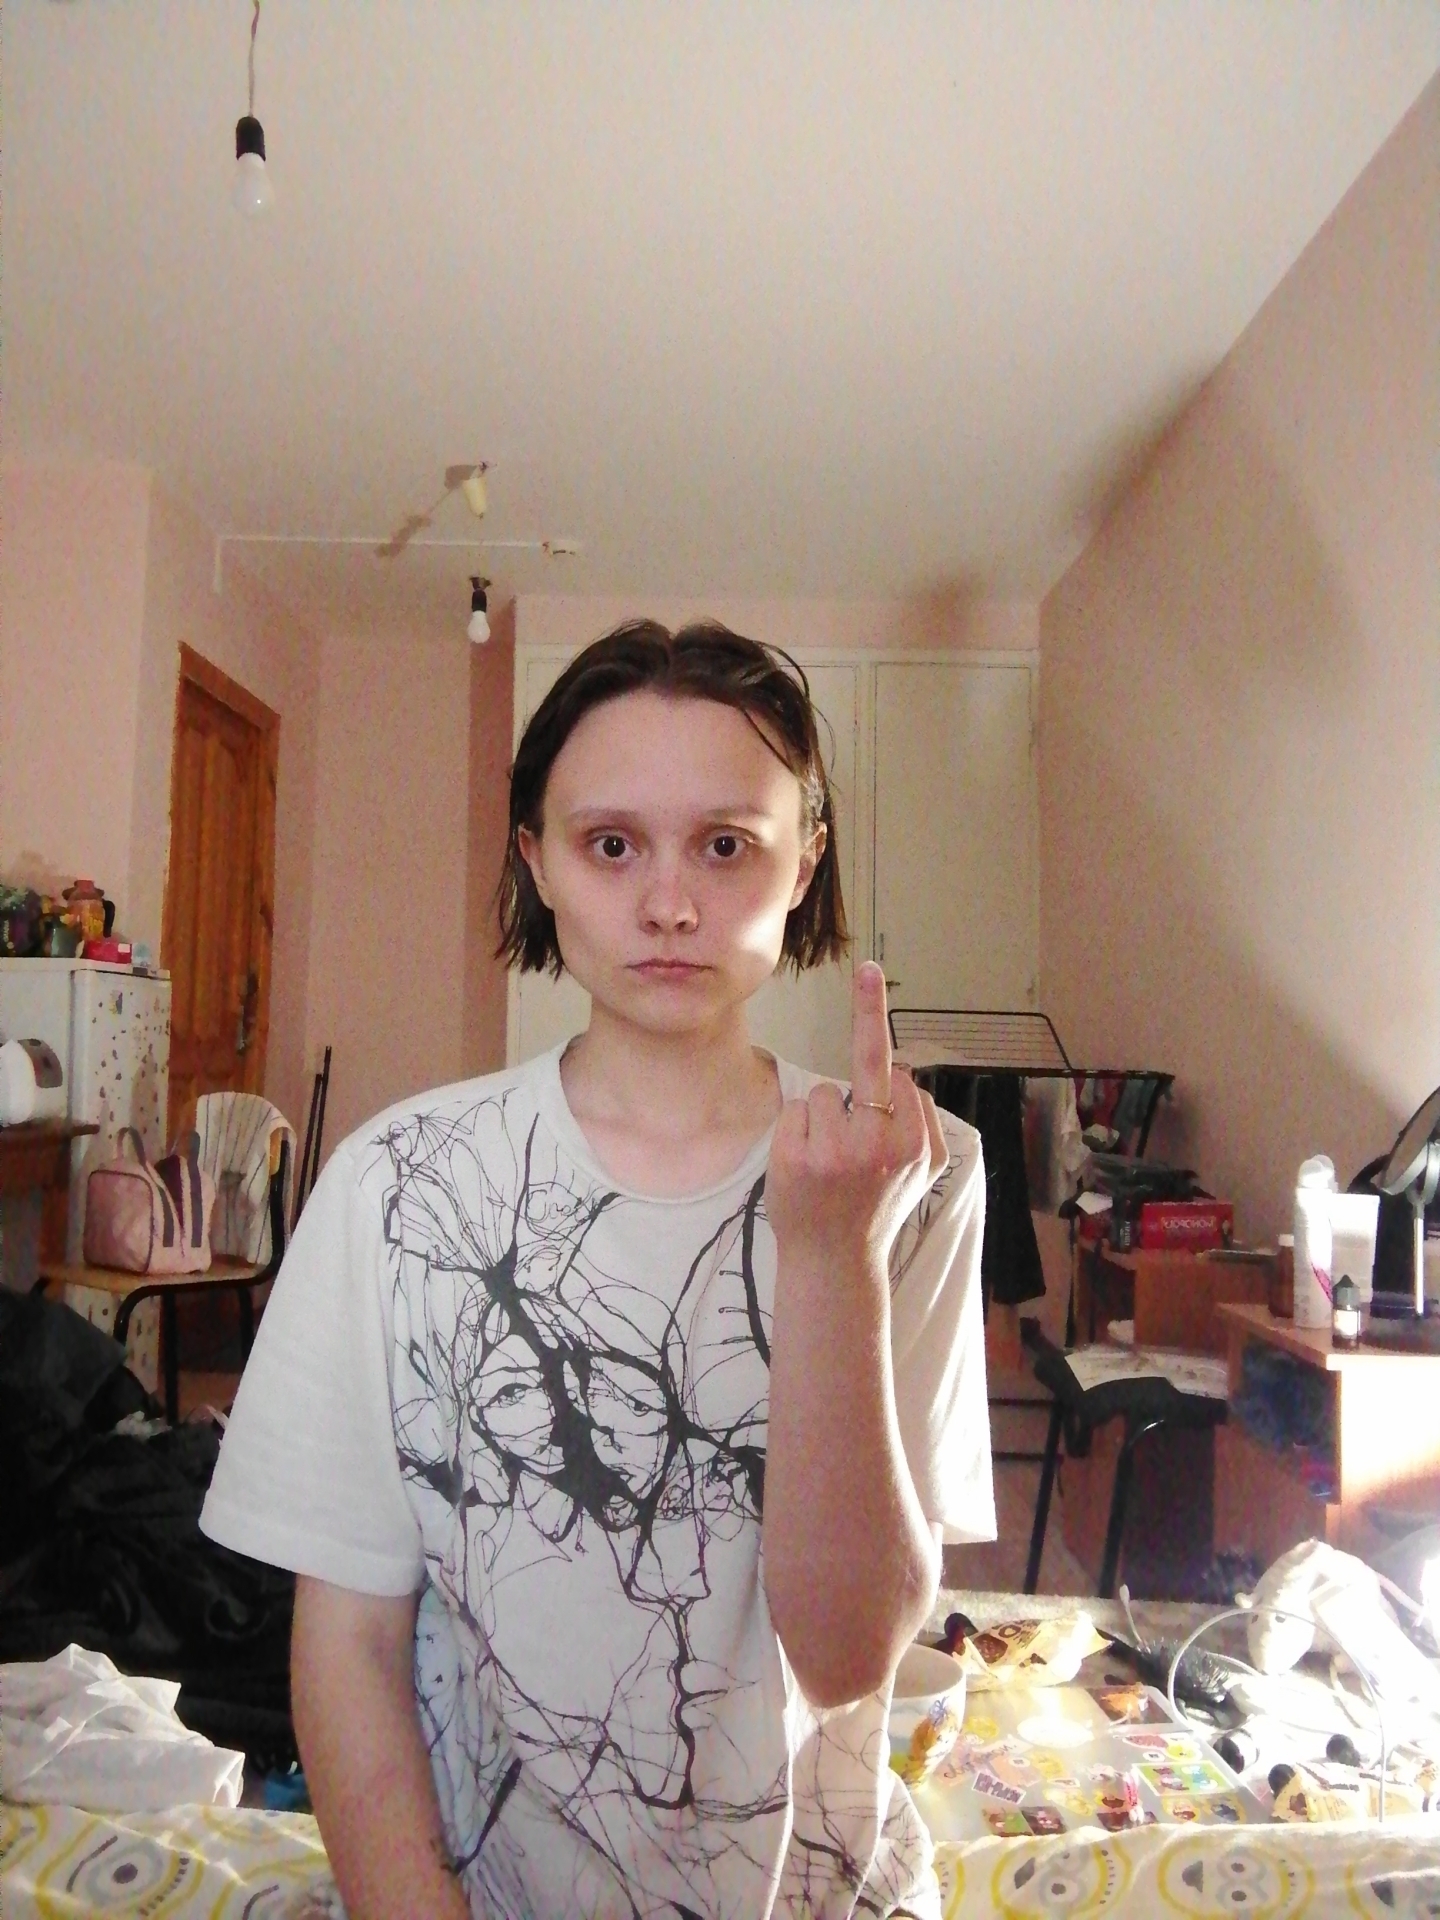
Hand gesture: middle_finger